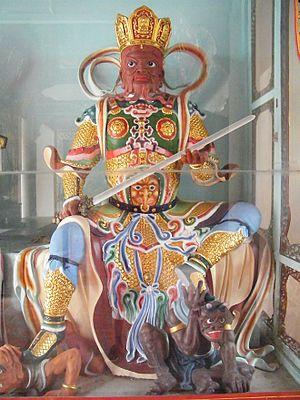
Les Quatre Rois célestes, sont les gardiens des horizons et de la loi bouddhique en Chine. Ces dieux sont également répandus dans les lieux où le bouddhisme est d'influence chinoise. Au Tibet, où ils sont appelés en tibétain : རྒྱལ་ཆེན་བཞི, Wylie : rgyal chen bzhi, au Japon où ils sont appelés shitennō, ils sont également appelés en sanskrit ：Catur maharaja kayikas.
Virūḍhaka est un des Quatre Rois célestes et une importante figure de la mythologie bouddhiste. Il fait partie du panthéon bouddhiste du mahayana et vajrayāna.